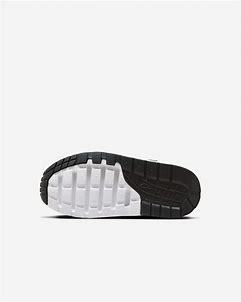
Brand: Nike
Model: Air Max 1 Easyon